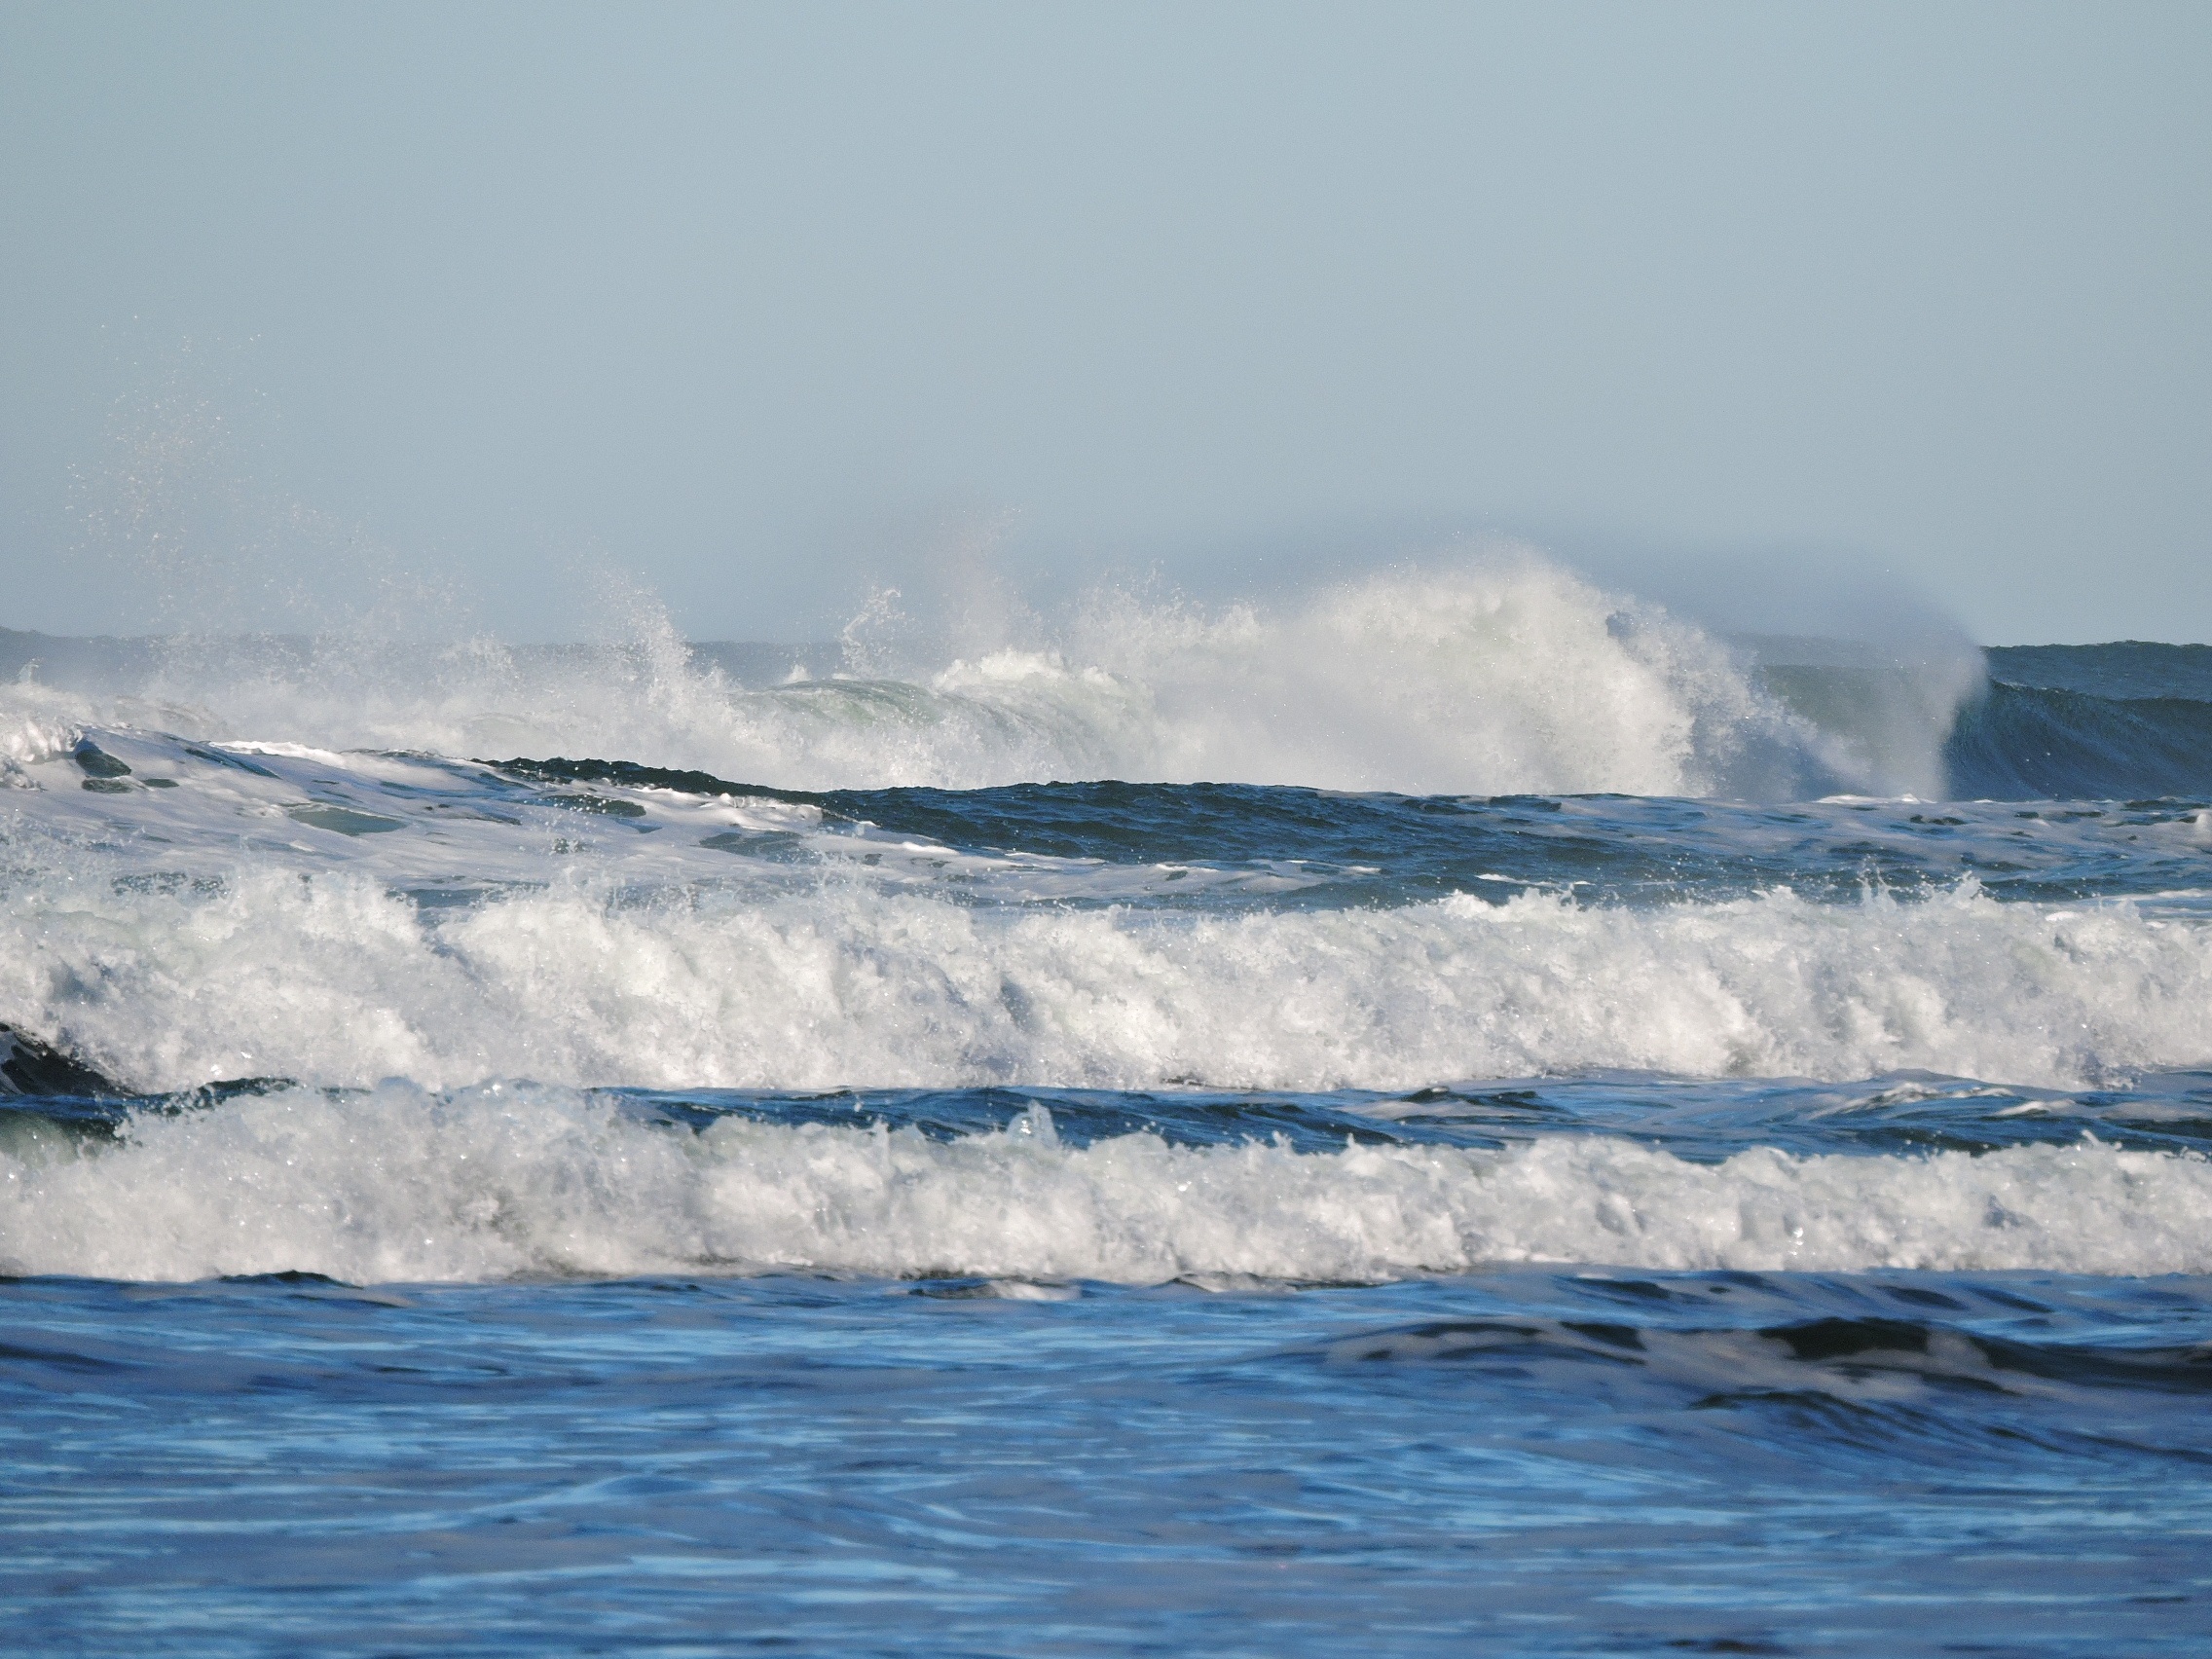
beach, sea, coast, water, ocean, horizon, shore, wave, wind, ice, surfing, weather, arctic, waves, pacific, water sport, arctic ocean, wind wave, boardsport